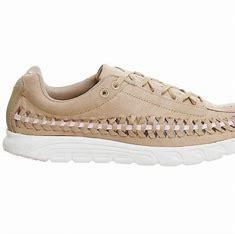
Brand: Nike
Model: Mayfly Woven